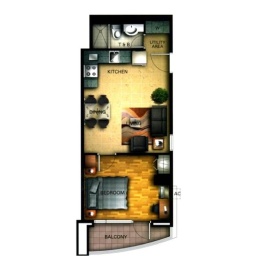
Typical lay-out for a 1 bedroom unit with balcony in Morgan Suites. Which is facing Makati sky line.